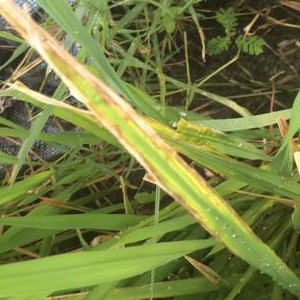
Disease: Bacterialblight